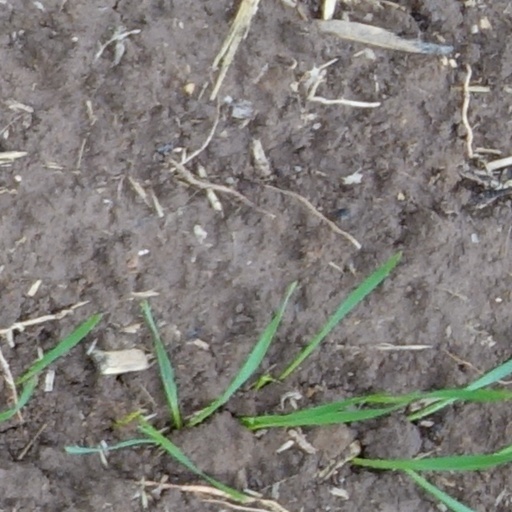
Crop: wheat